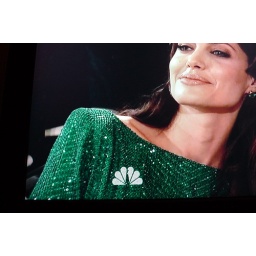
by code green i mean red